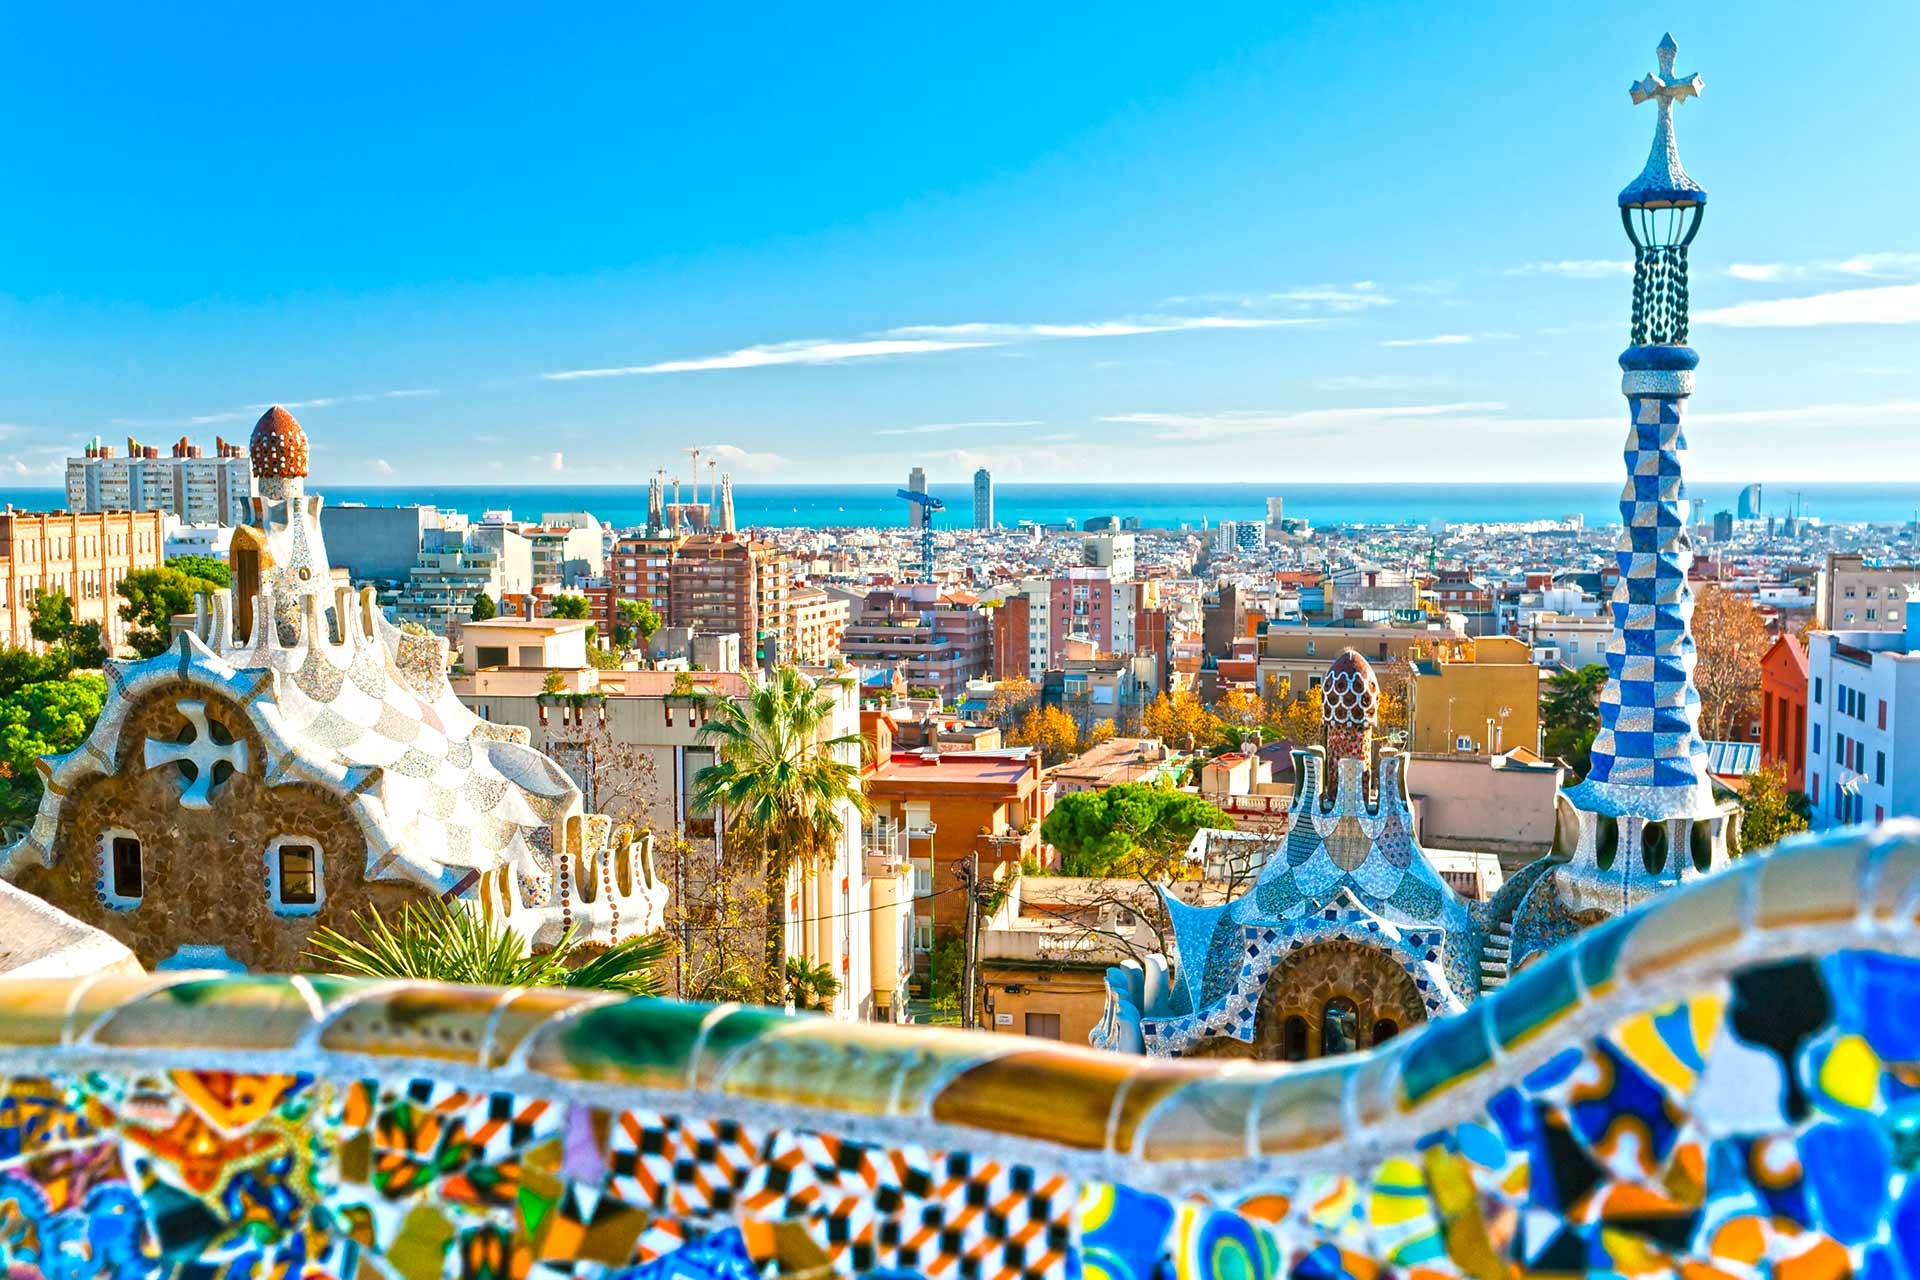
skyline, city, cityscape, panorama, vacation, amusement park, plaza, park, landmark, tourism, leisure, resort, water park, metropolis, outdoor recreation, human settlement